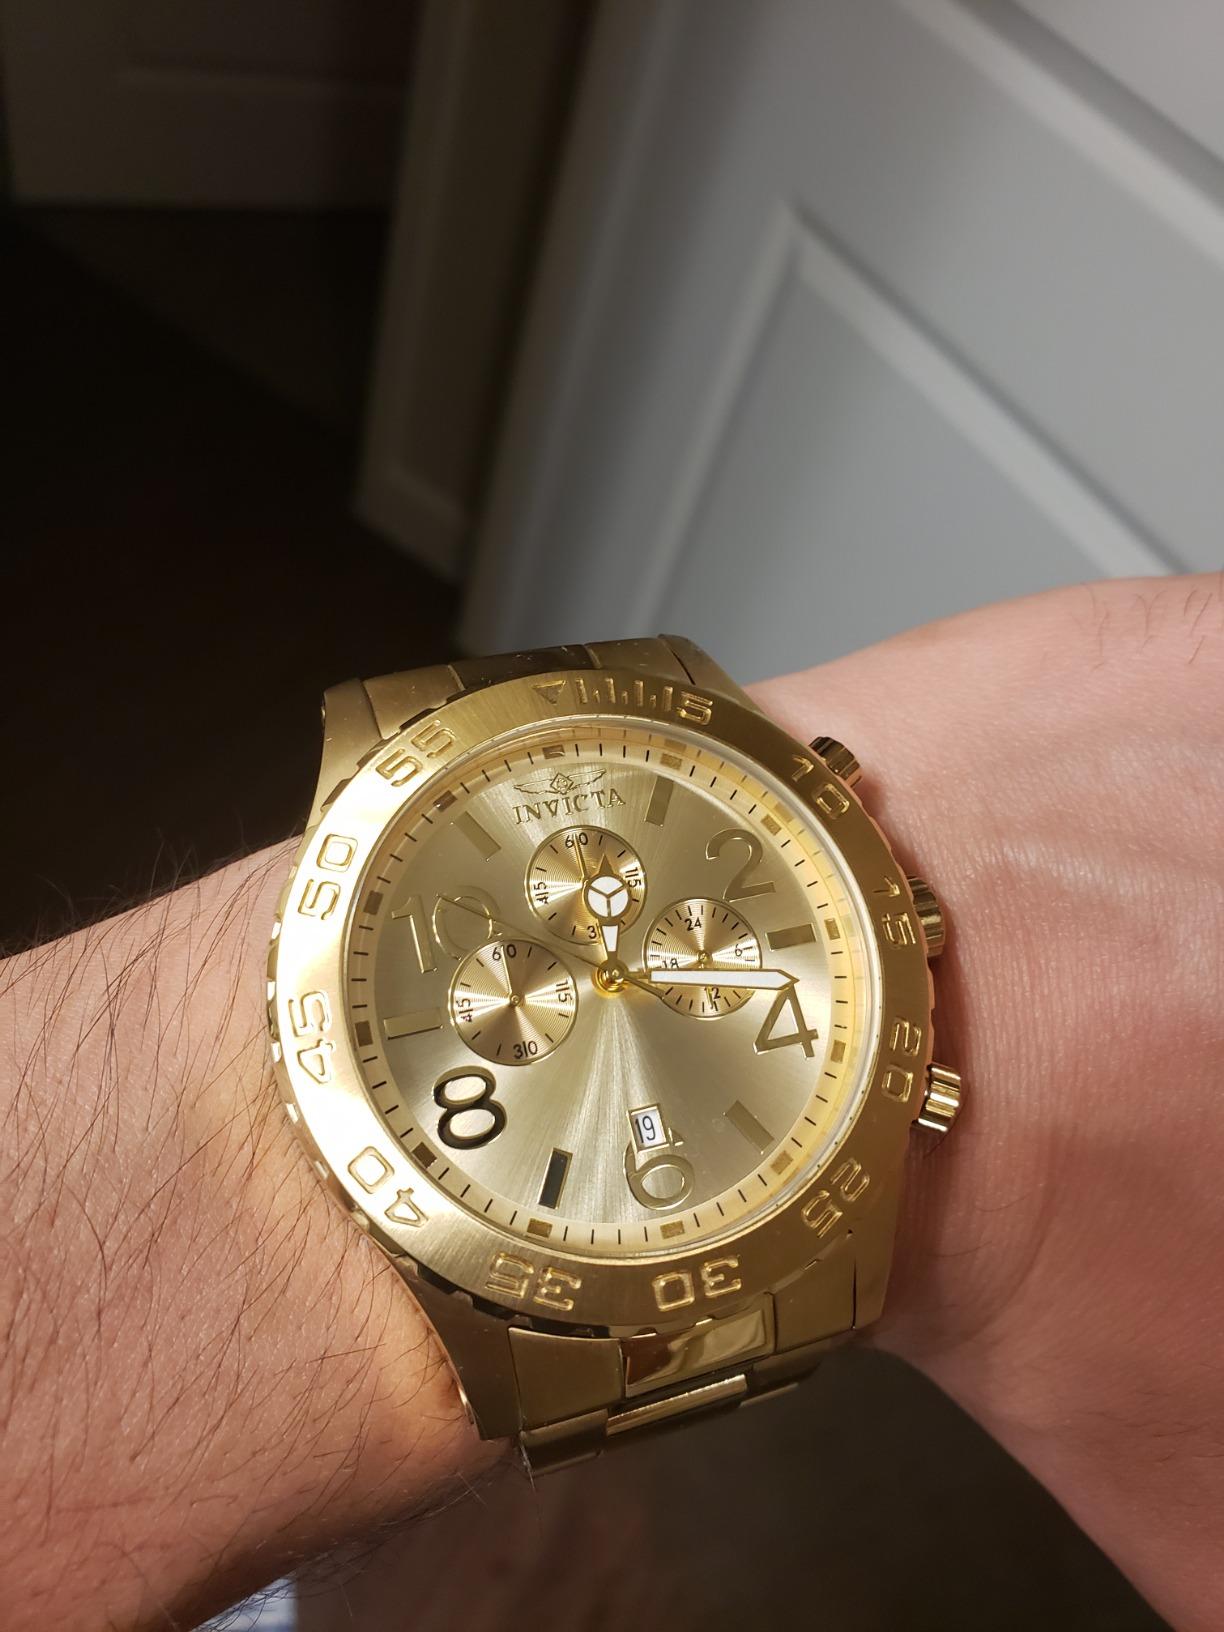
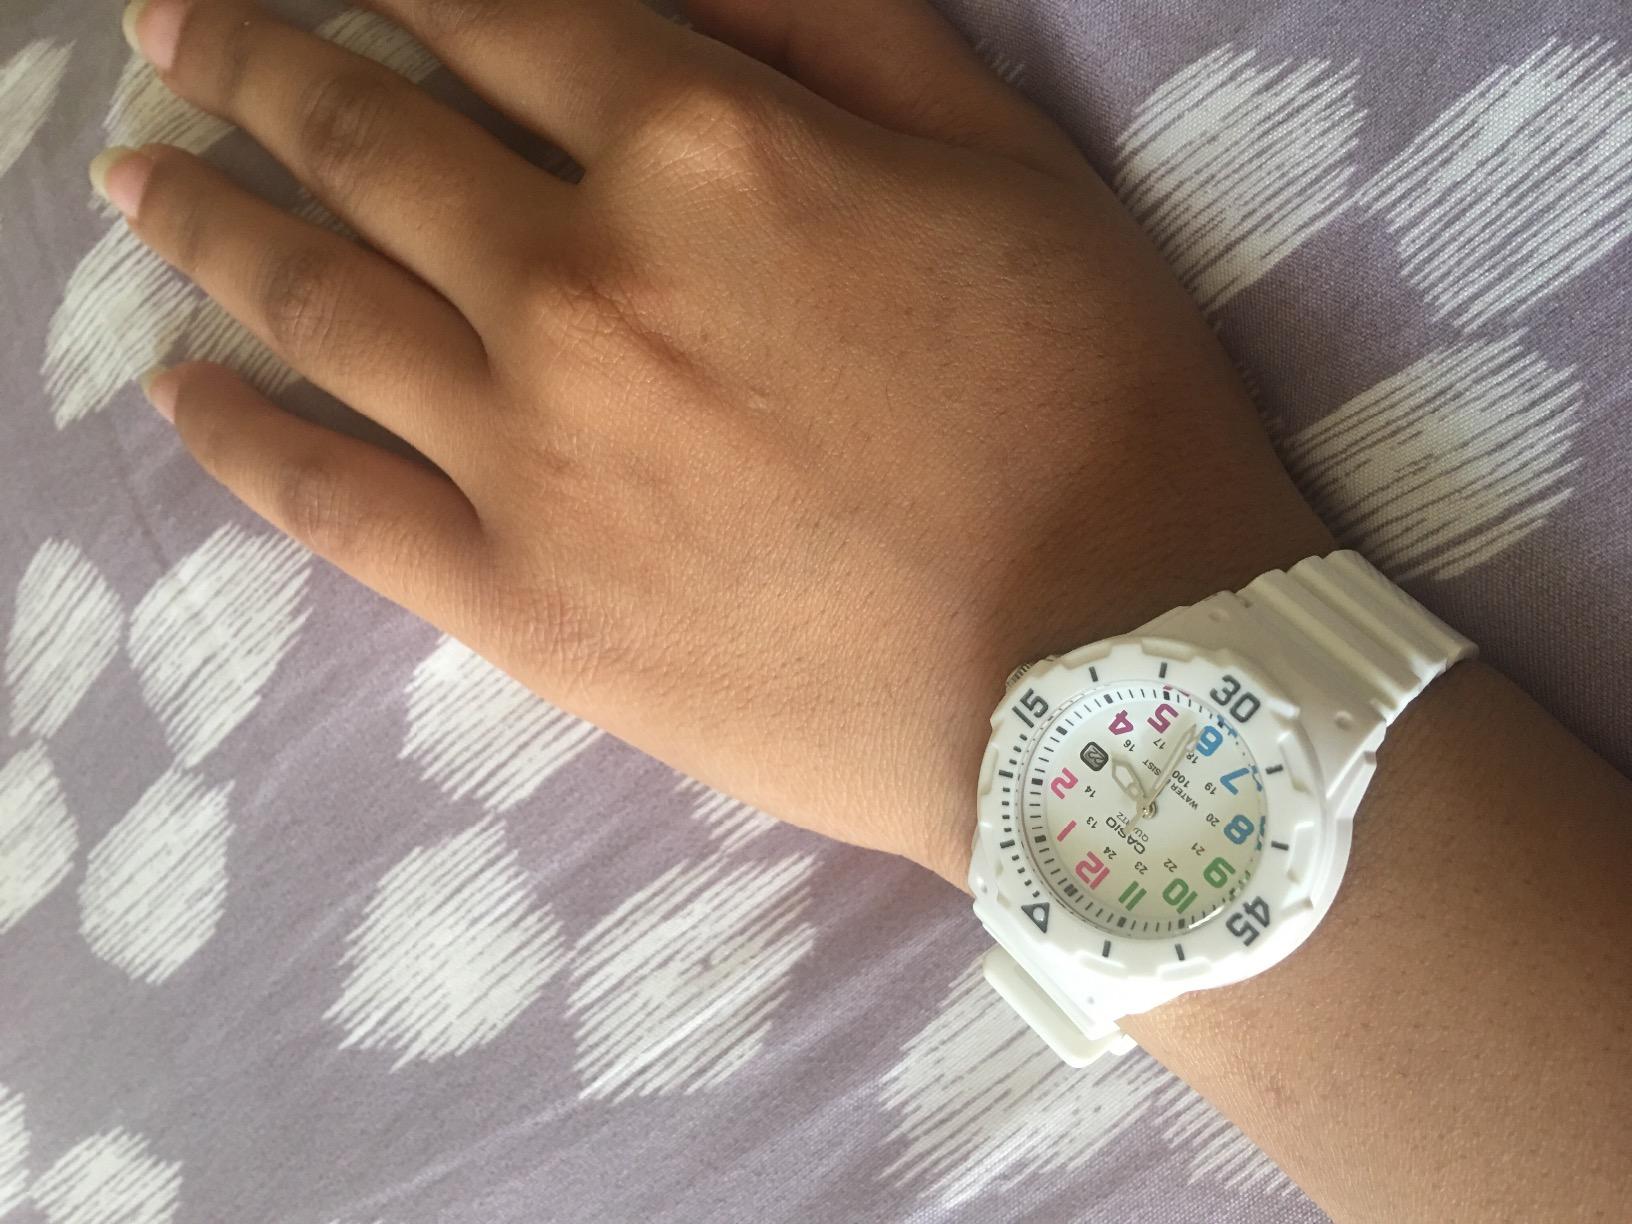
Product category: accessories_watch
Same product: no